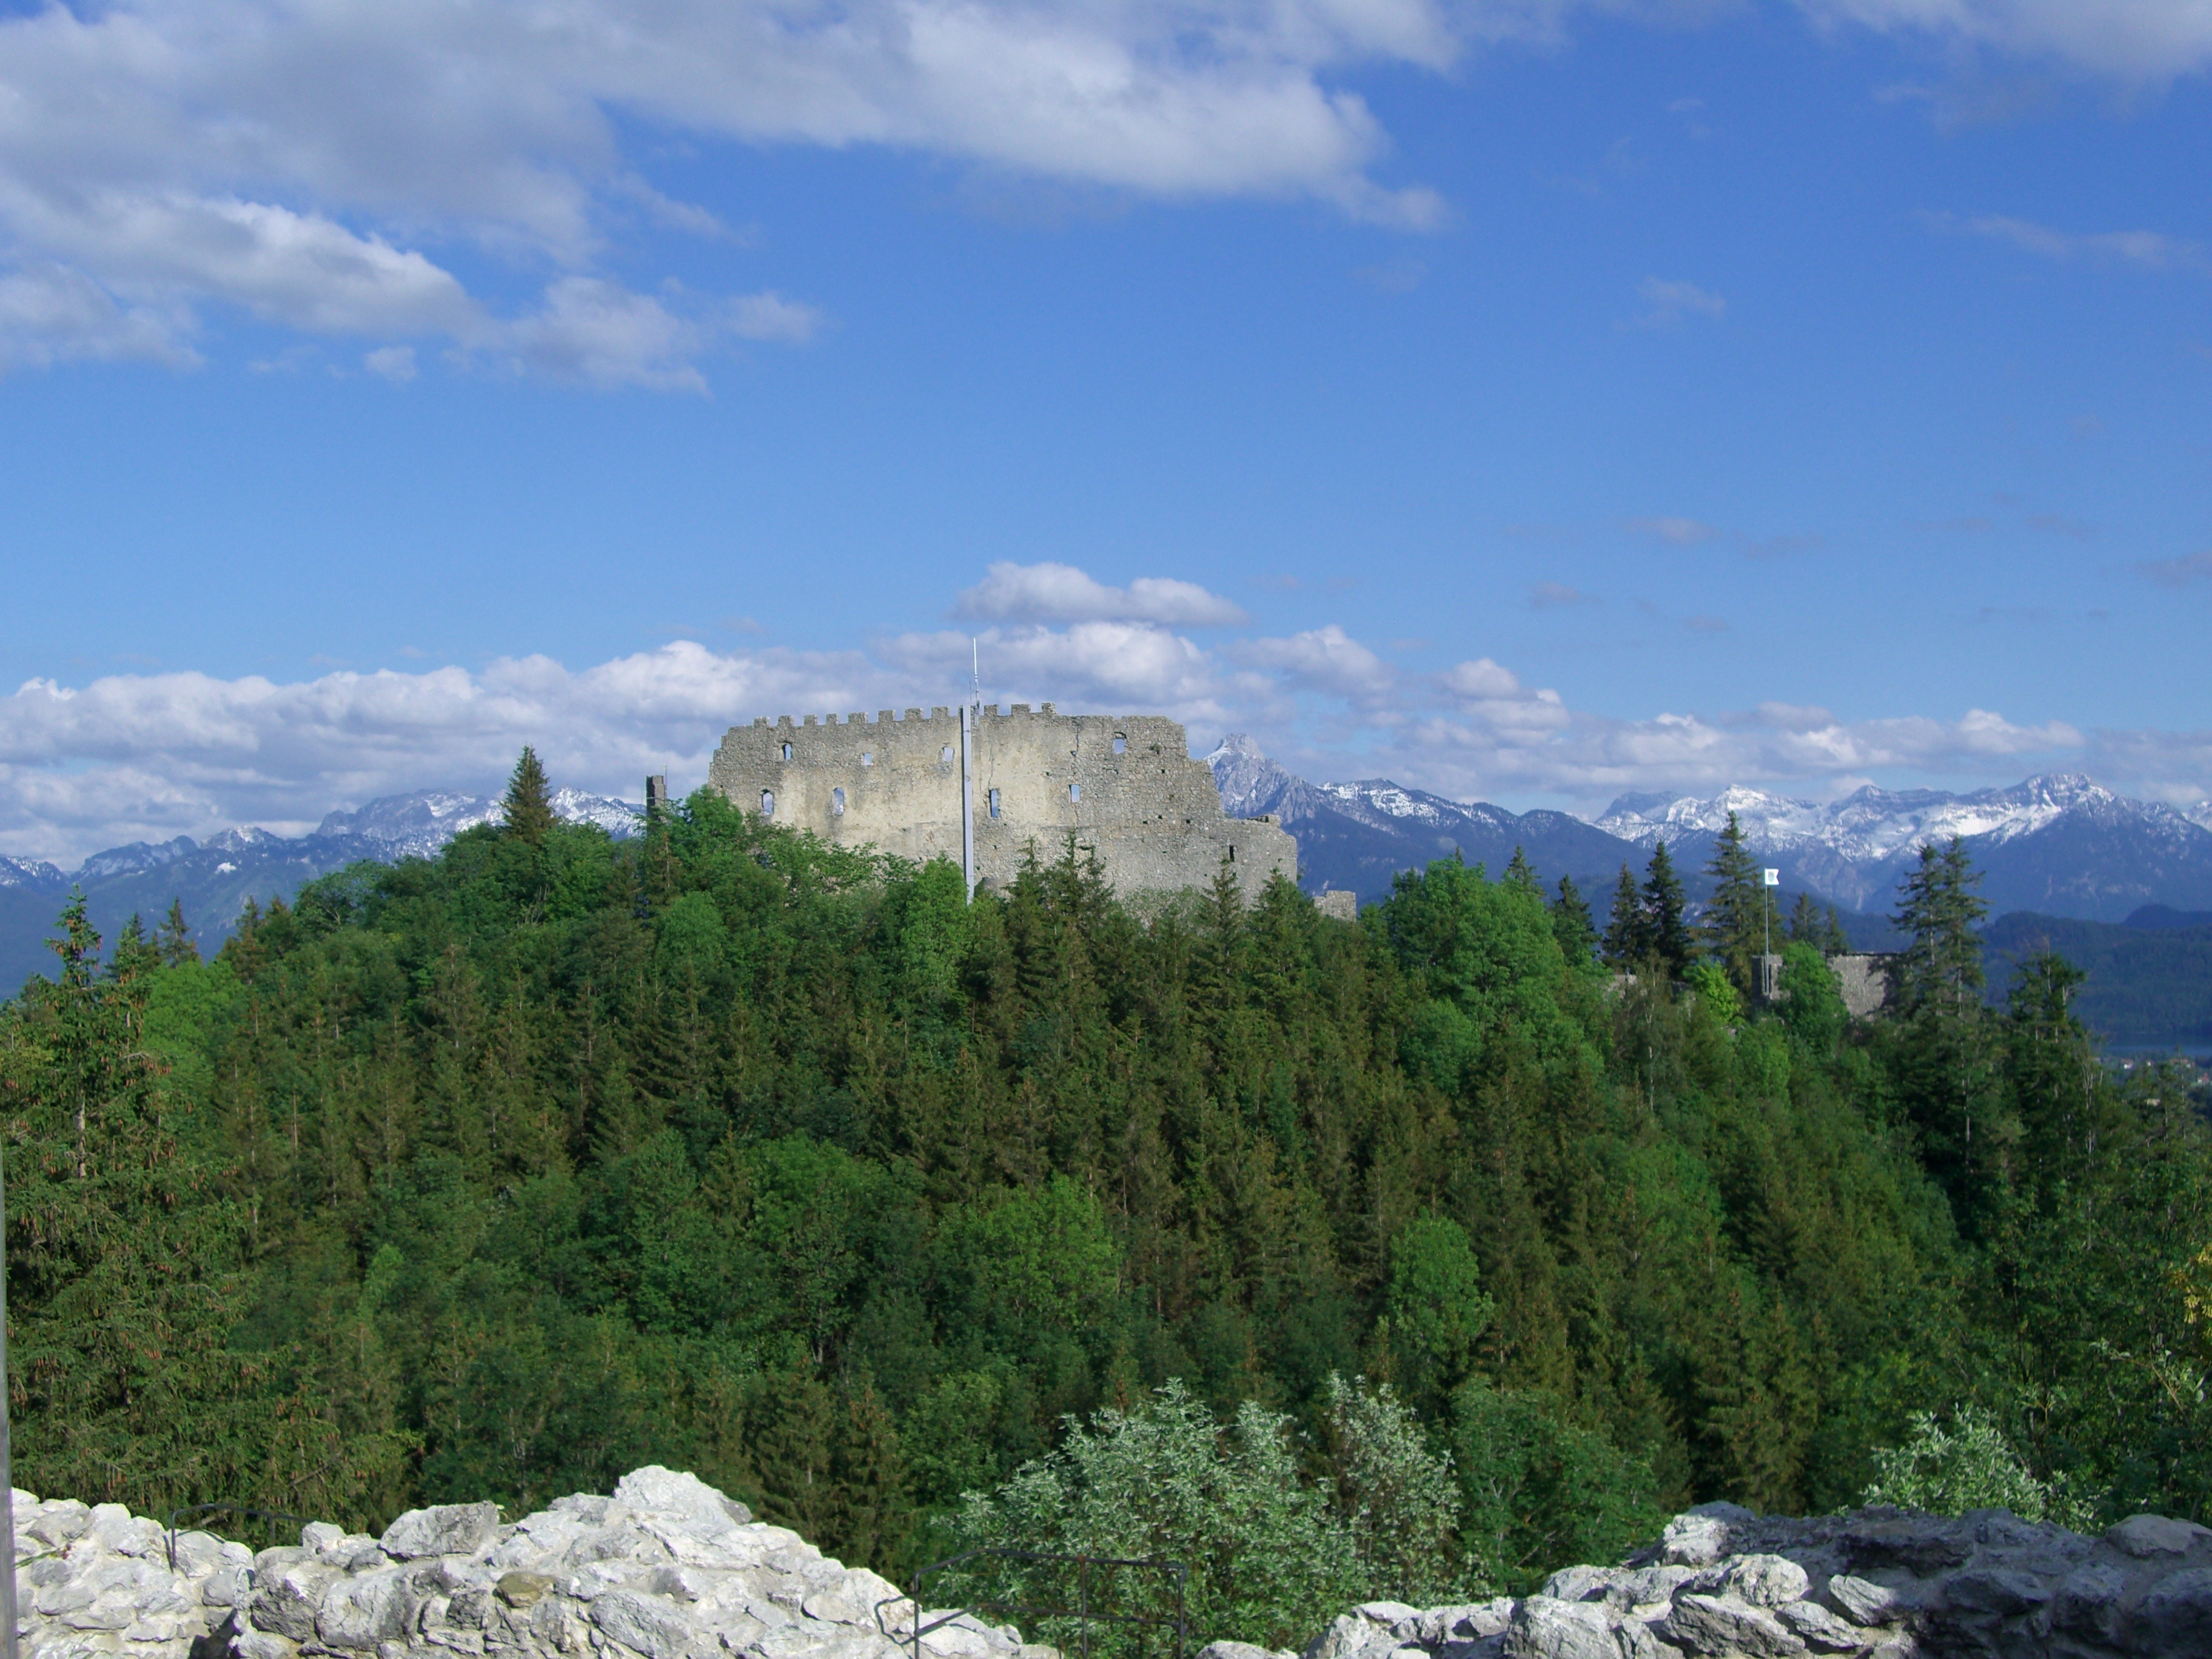
tree, wilderness, mountain, sky, valley, mountain range, park, blue, terrain, national park, ridge, alps, plateau, ecosystem, mountain panorama, landform, mountain pass, biome, eisenberg, castle ruins, geographical feature, mountainous landforms, allgau, hohenfreyberg